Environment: real
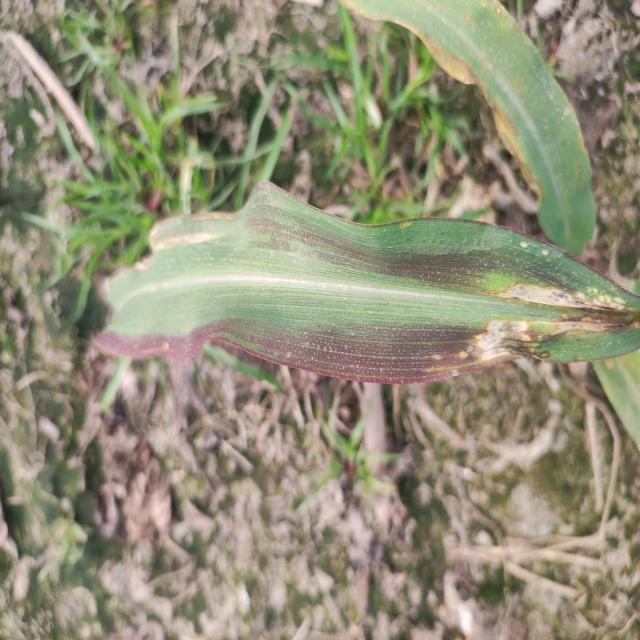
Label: phosphorus_deficiency